Valencian pilota

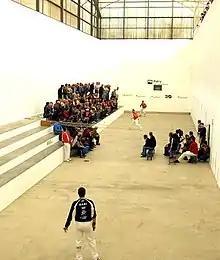
Valencian pilota match

Rules variations within the generic "Pilota Valenciana" category are frequent from area to area but the common trait is that the ball is struck with a bare, or almost bare, hand (only minimal protection is applied in some versions of the sport). The general rule involves two teams made from two up to five players each (the numbers depend on the particular version played). Exceptionally, individual matches are also played (mostly in Escala i corda and Raspall) between the most renowned players.